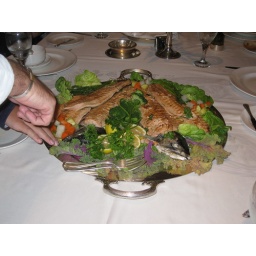
Our friends caught a big pink salmon. We all enjoyed sharing it the next night in the ship's dining room.